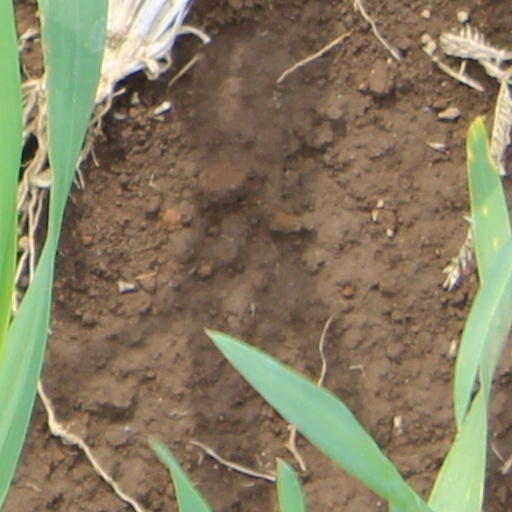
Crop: wheat